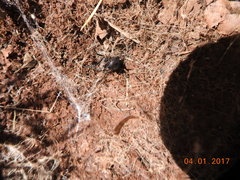
Species: Lactrodectus_hesperus